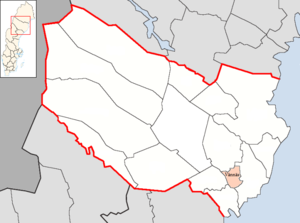
La commune de Vännäs est une commune suédoise du comté de Västerbotten. 8 526 personnes y vivent. Son chef-lieu se situe à Vännäs.